Juana Inés de la Cruz

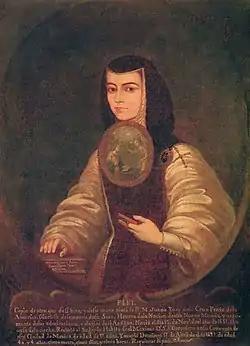
Sor Juana Inés de la Cruz by Friar Miguel de Herrera (1700-1789),

Octavio Paz is credited with re-establishing the importance of the historic Sor Juana in modern times, and other scholars have been instrumental in translating Sor Juana's work to other languages. The only translations of "Carta Atenagorica" are found in "Sor Juana Inés de la Cruz: Selected Writings" by Pamela Kirk Rappaport and "The Tenth Muse: Sor Juana Inés de la Cruz" by Fanchon Royer. Translations of Sor Juana's "La Respuesta" are credited to Electa Arenal and Amanda Powell, Edith Grossman, Margaret Seyers Peden, and Alan S. Trubeblood. These translations are respectively found in "The Answer/La Respuesta, Sor Juana Ines de la Cruz: Selected Works", "A Woman of Genius: The Intellectual Biography of Sor Juana Inés de la Cruz" and "Poems, Protest, and a Dream", and "A Sor Juana Anthology".